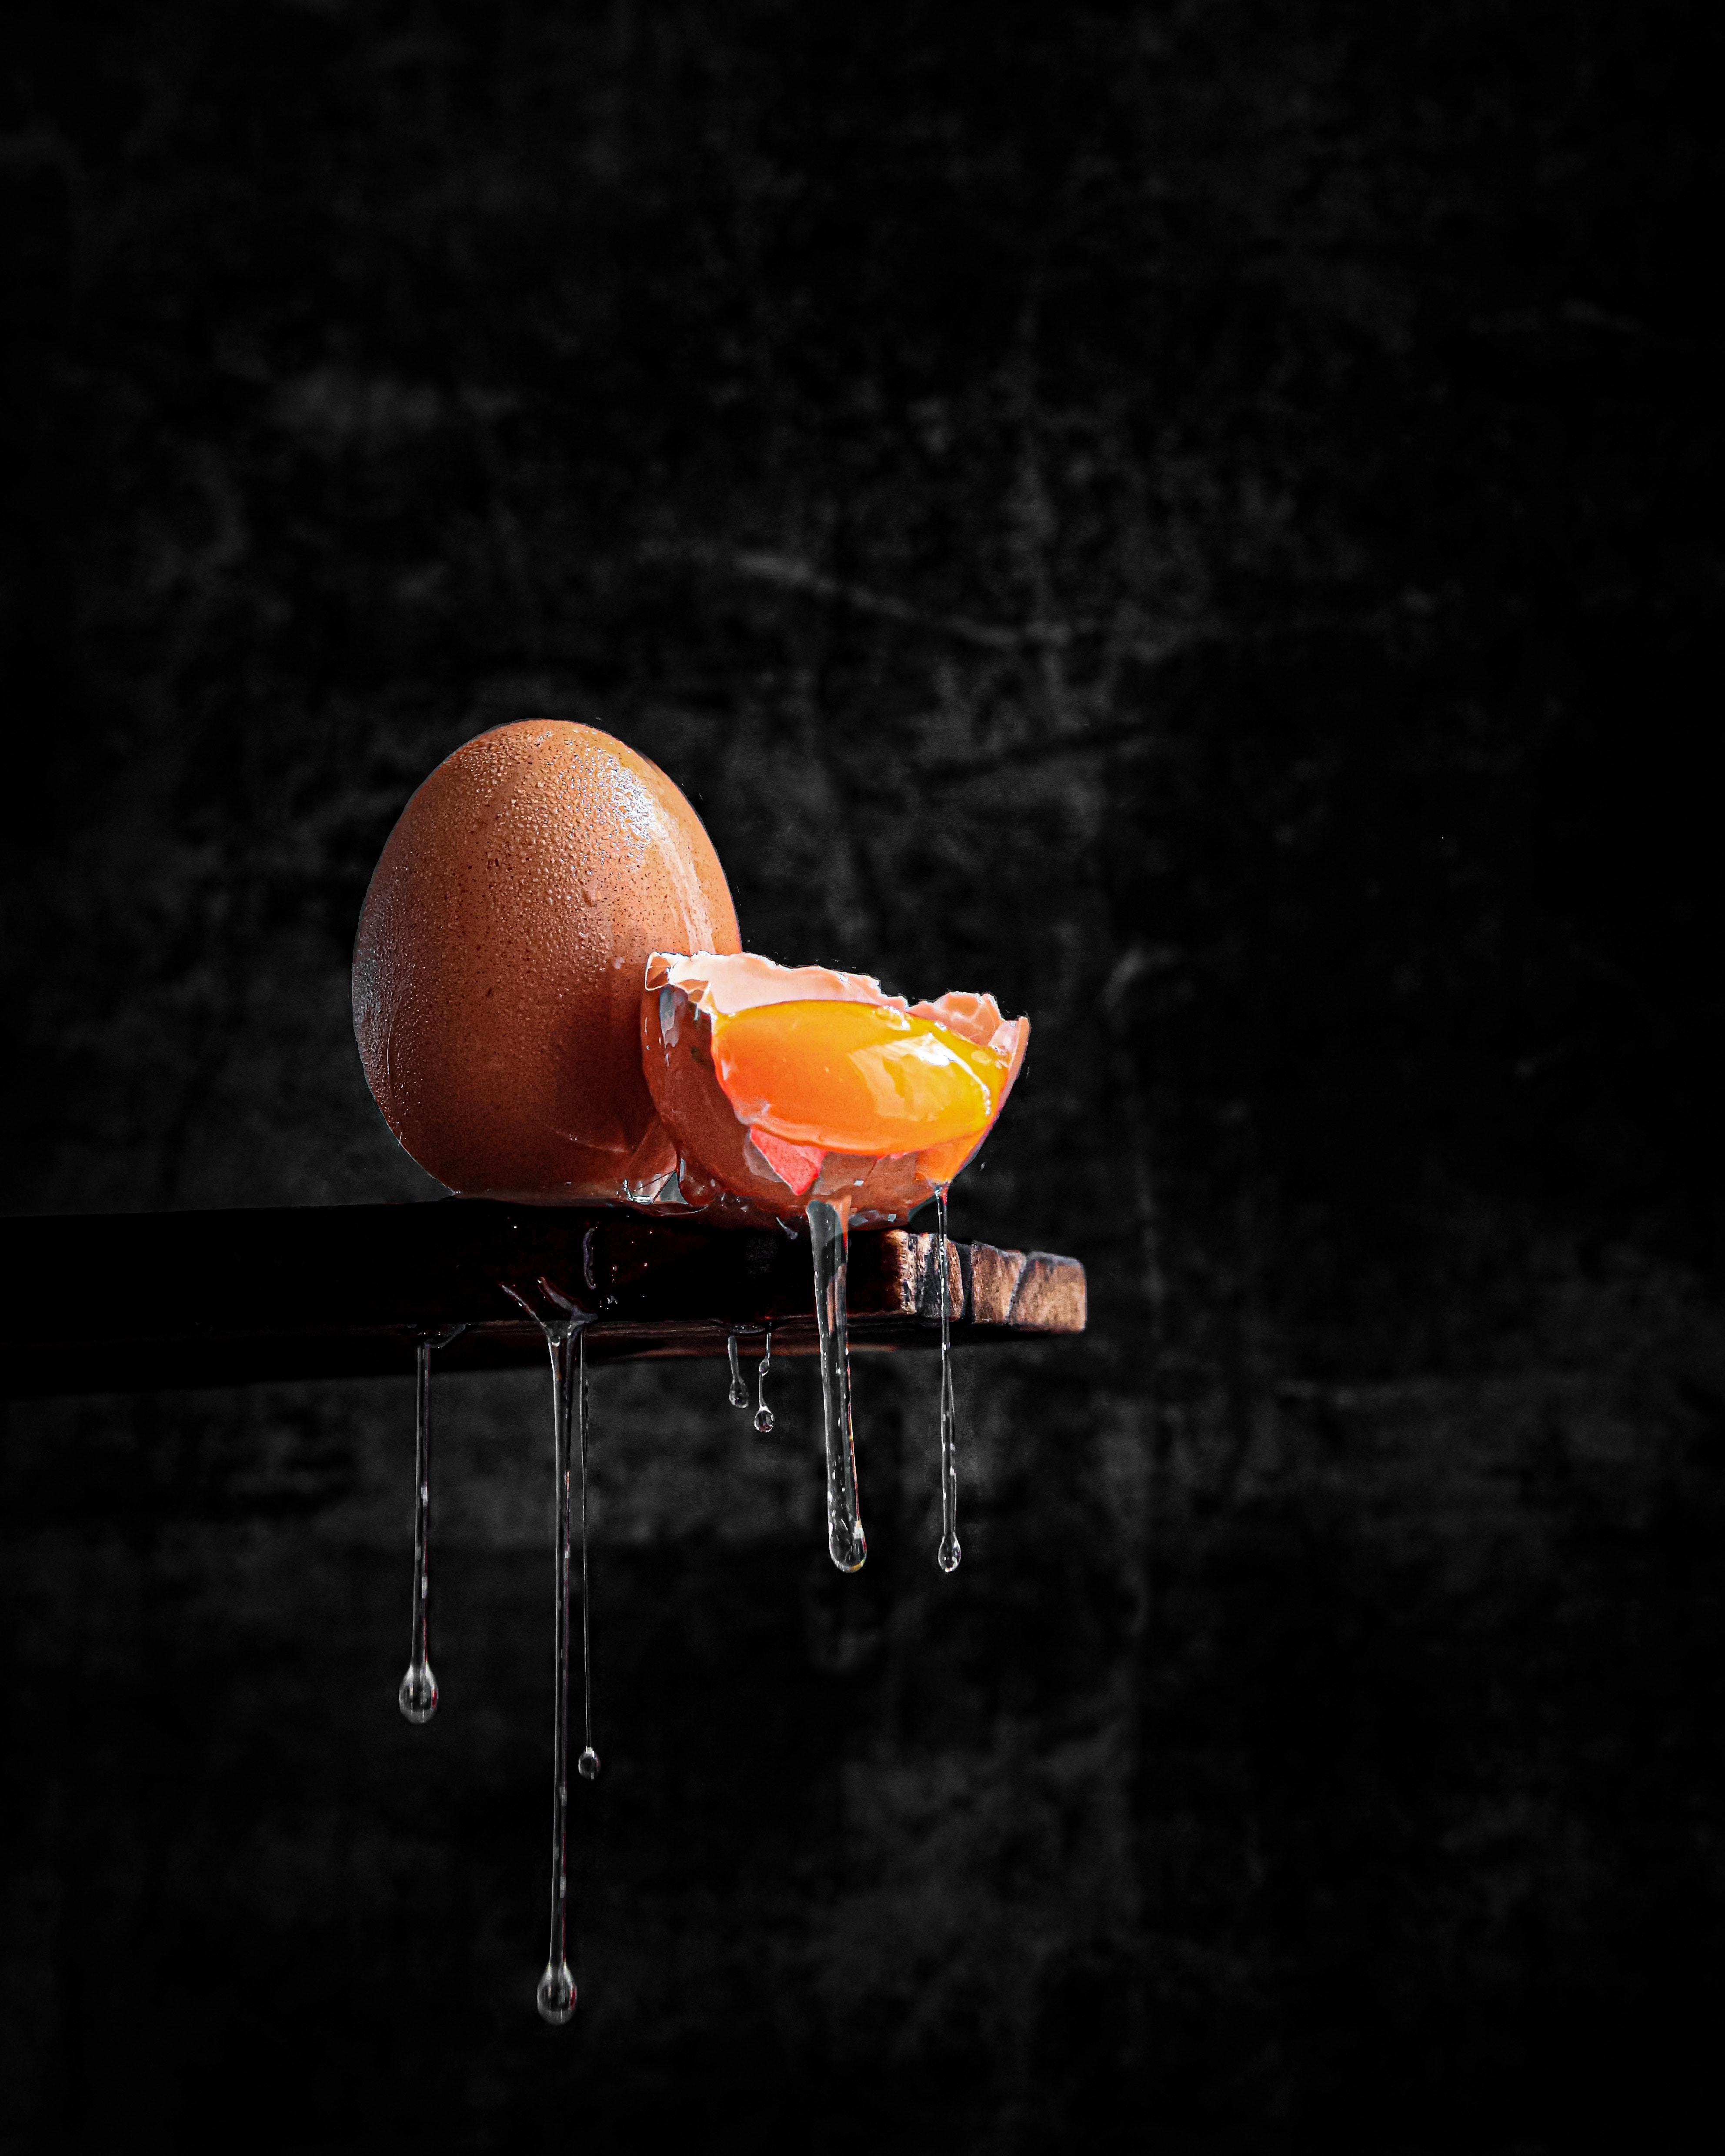
egg, beak, flash photography, gas, art, mushroom, darkness, water bird, macro photography, still life photography, carmine, visual arts, machine, graphics, still life, font, circle, wood, shadow, audio equipment, night, light fixture